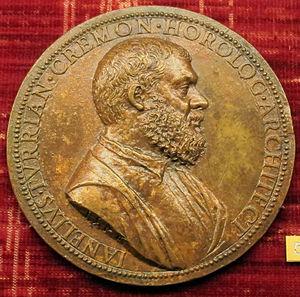
Juanelo Turriano ou Giovanni Torriani ou encore Gionello della Torre, né à Crémone, alors dans le duché de Milan, vers 1500 et mort à Tolède en Espagne le 13 juin 1585, est un horloger, ingénieur et constructeur d’automates hispano-milanais renommé de son temps.